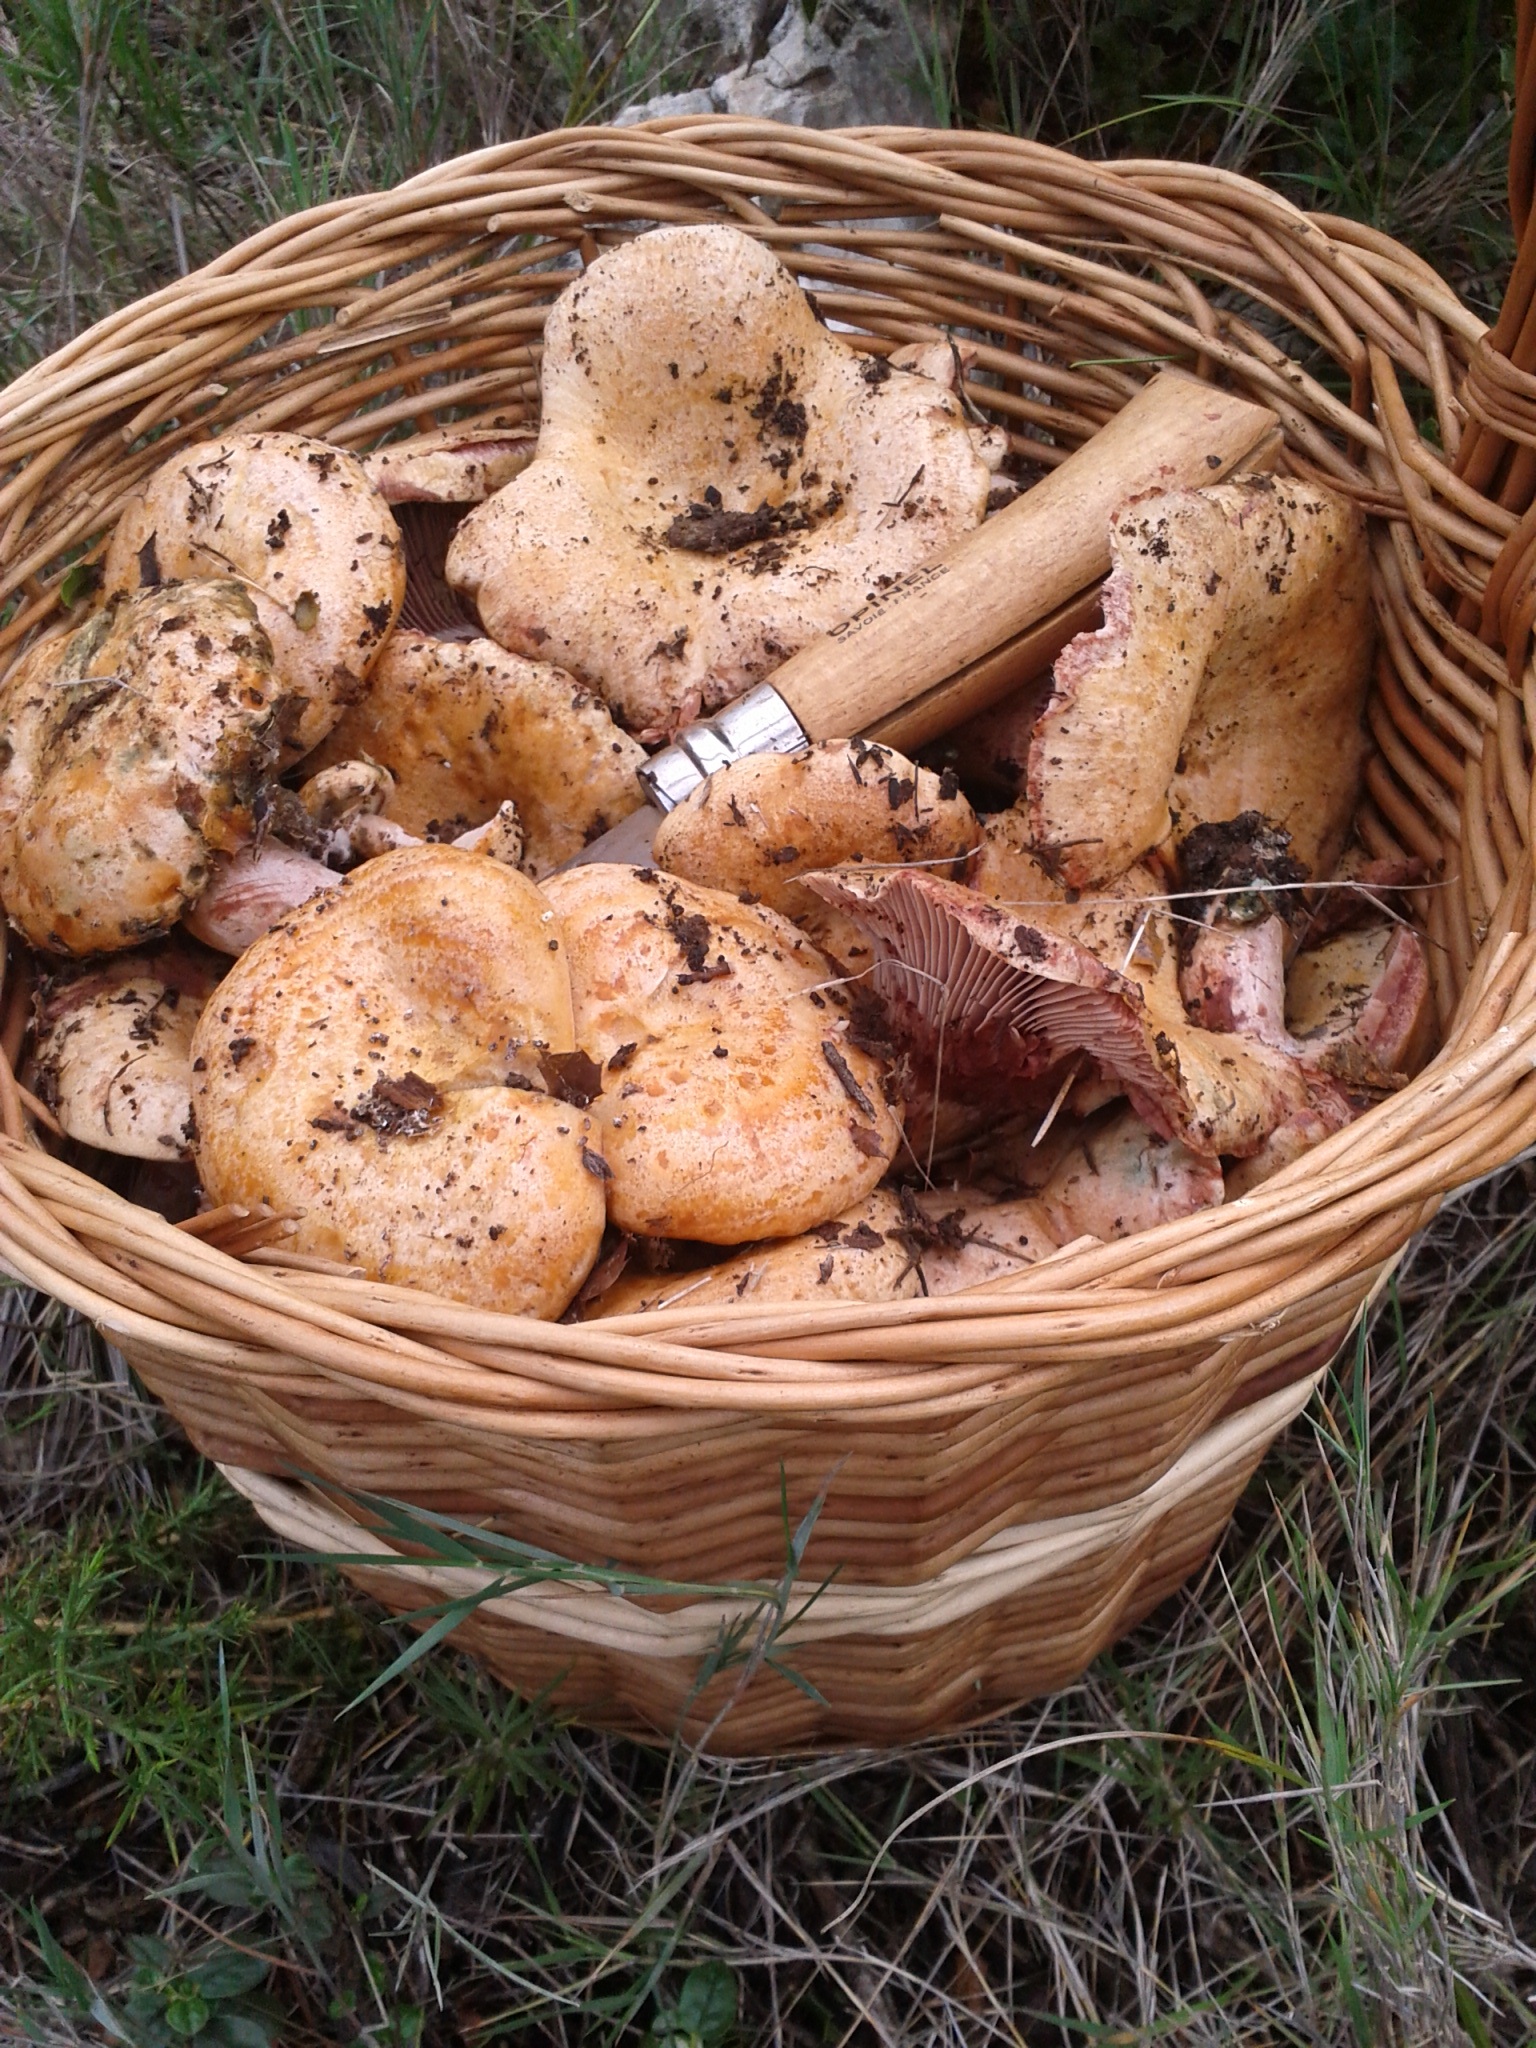
nature, dish, food, produce, mushroom, basket, mushrooms, matsutake, edible mushroom, shiitake, grass family, robellones